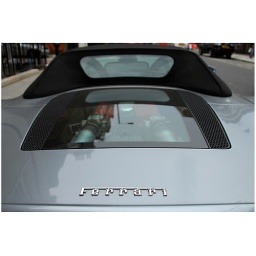
An F car shows off its engine under a glass panel right behind the driver.